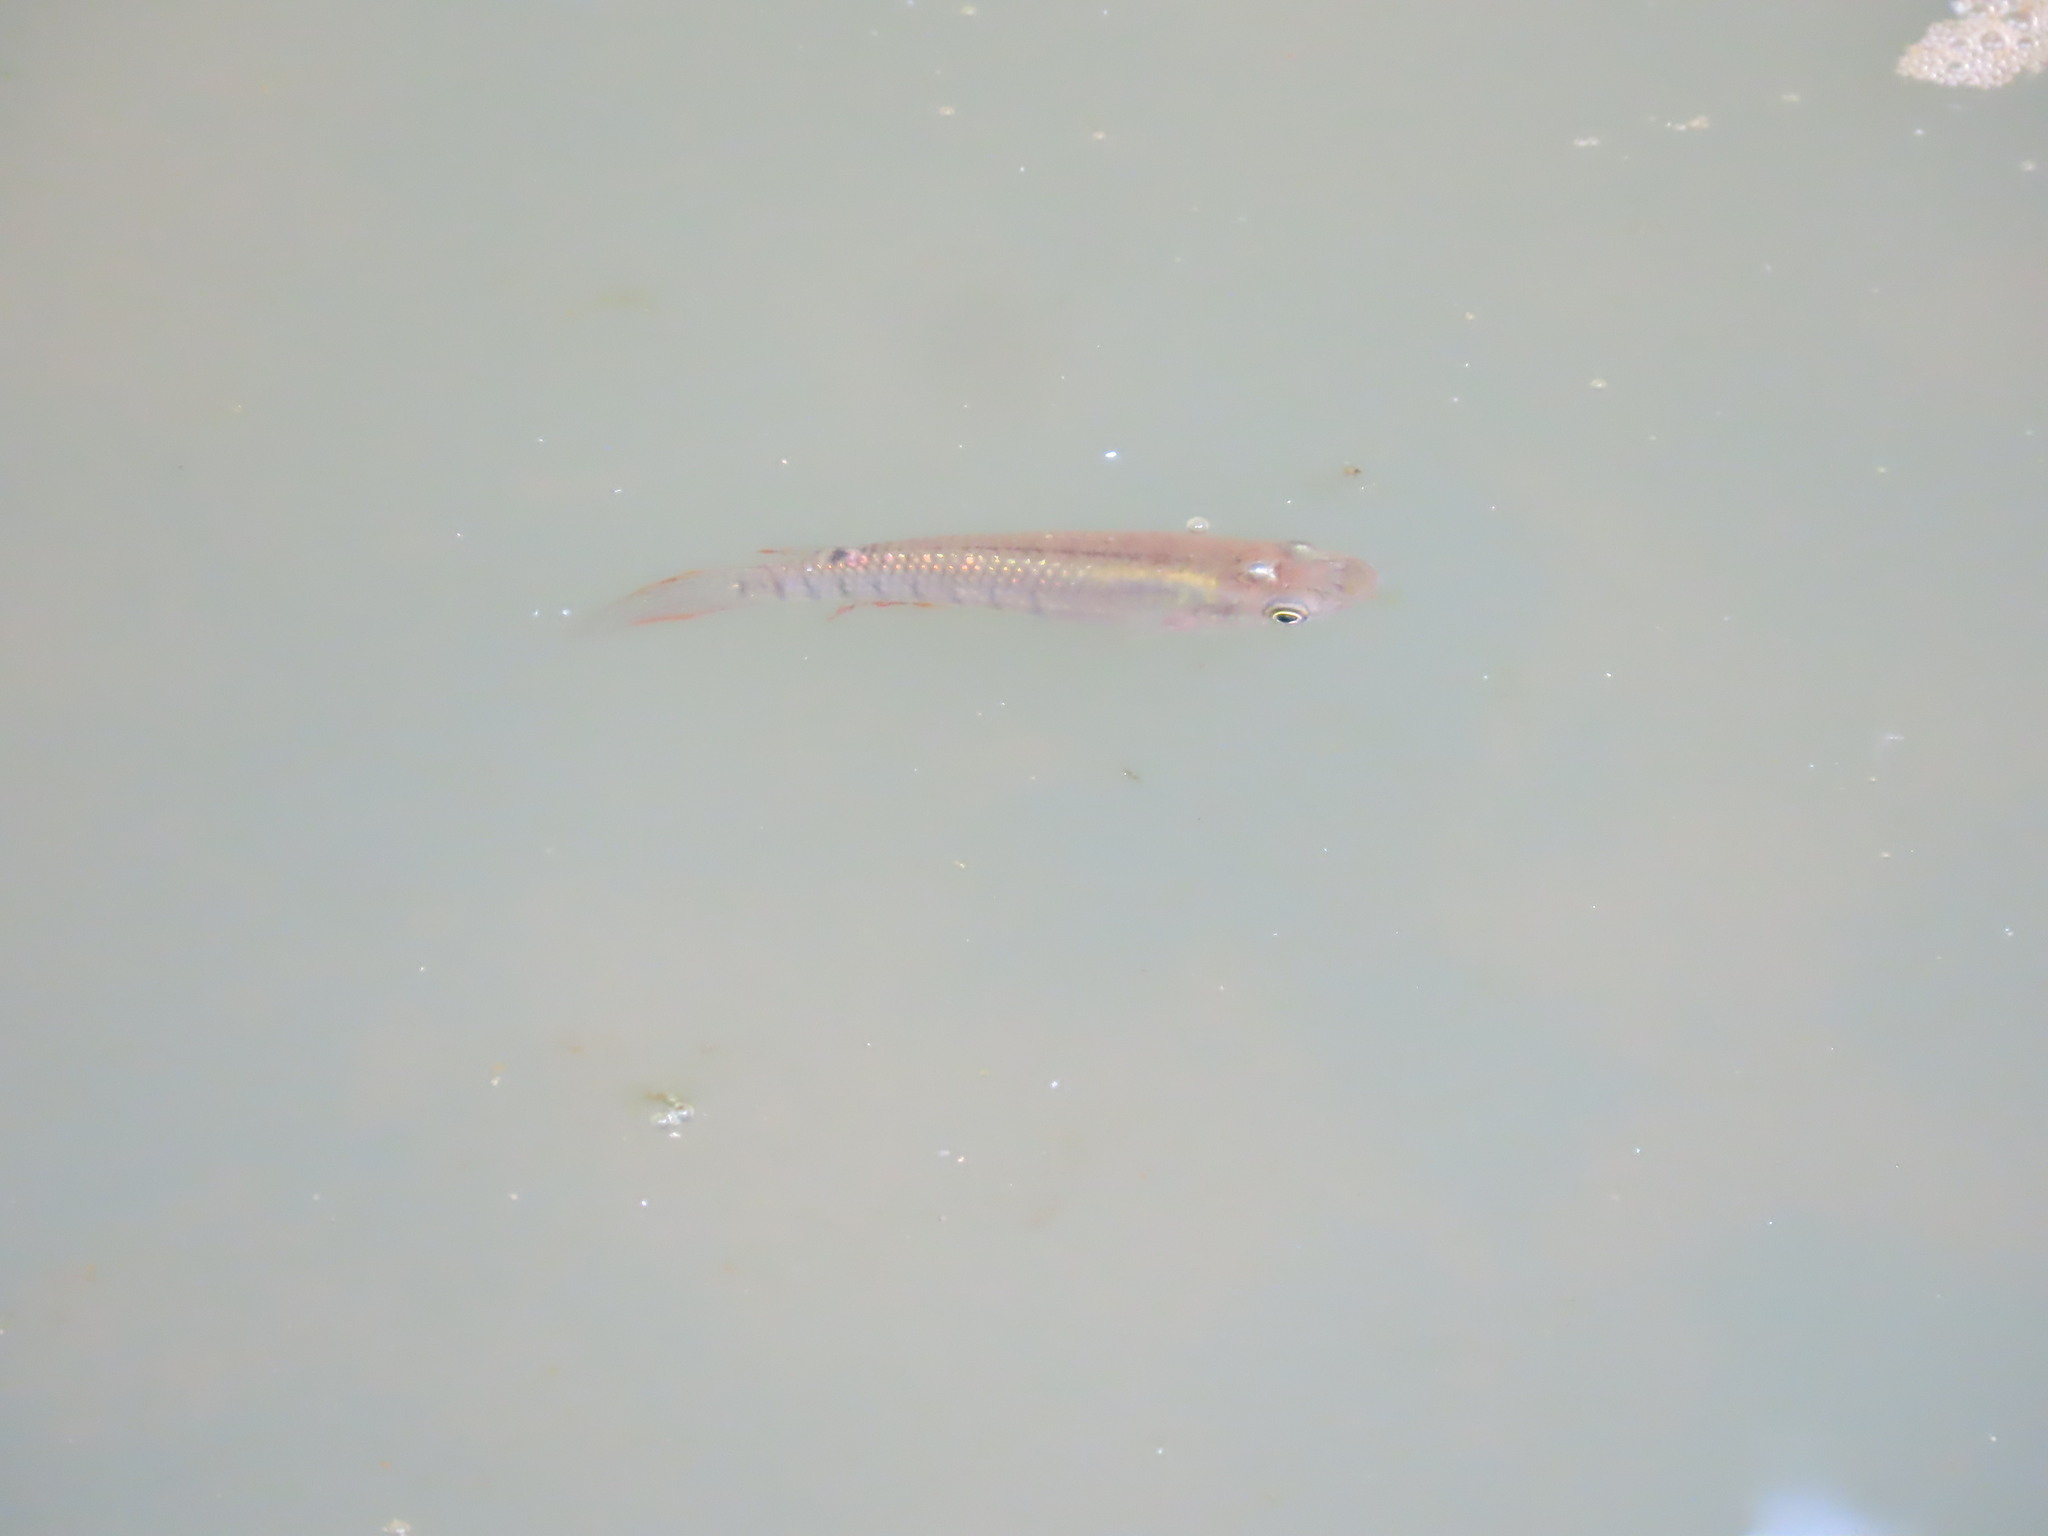
fish (species not among the labelled classes)